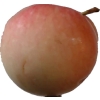
Label: Apple 10